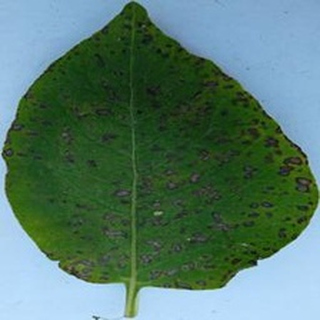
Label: potato_early_blight